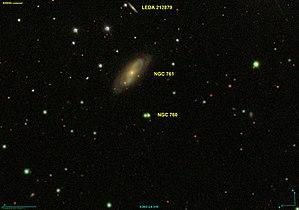
Image créée à l'aide du logiciel Aladin Sky Atlas du Centre de Données astronomiques de Strasbourg et des données de SDSS (Sloan Digital Sky Survey).
NGC 760 est constitué de deux étoiles situées dans la constellation du Triangle.